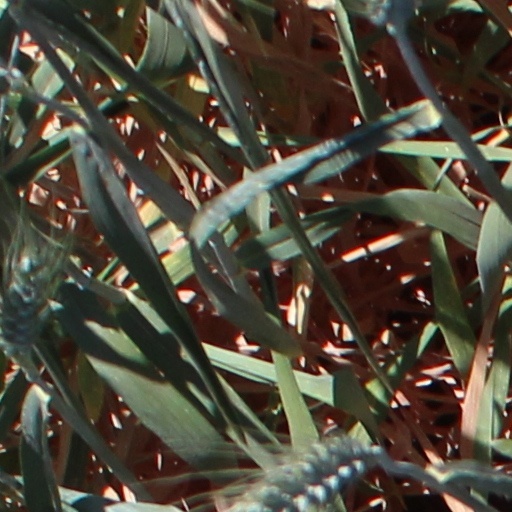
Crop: wheat